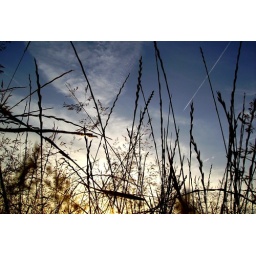
Laying in a field looking up at the sky